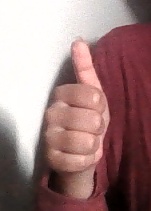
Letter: aleff